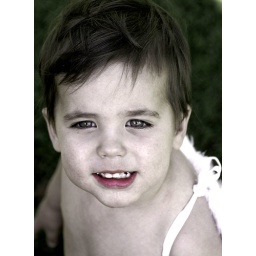
Everyone keeps telling me Hamish looks like a girl in this one because of the pink lips! LOL